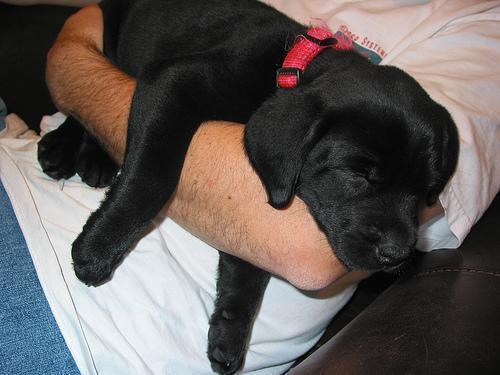
Labrador_retriever